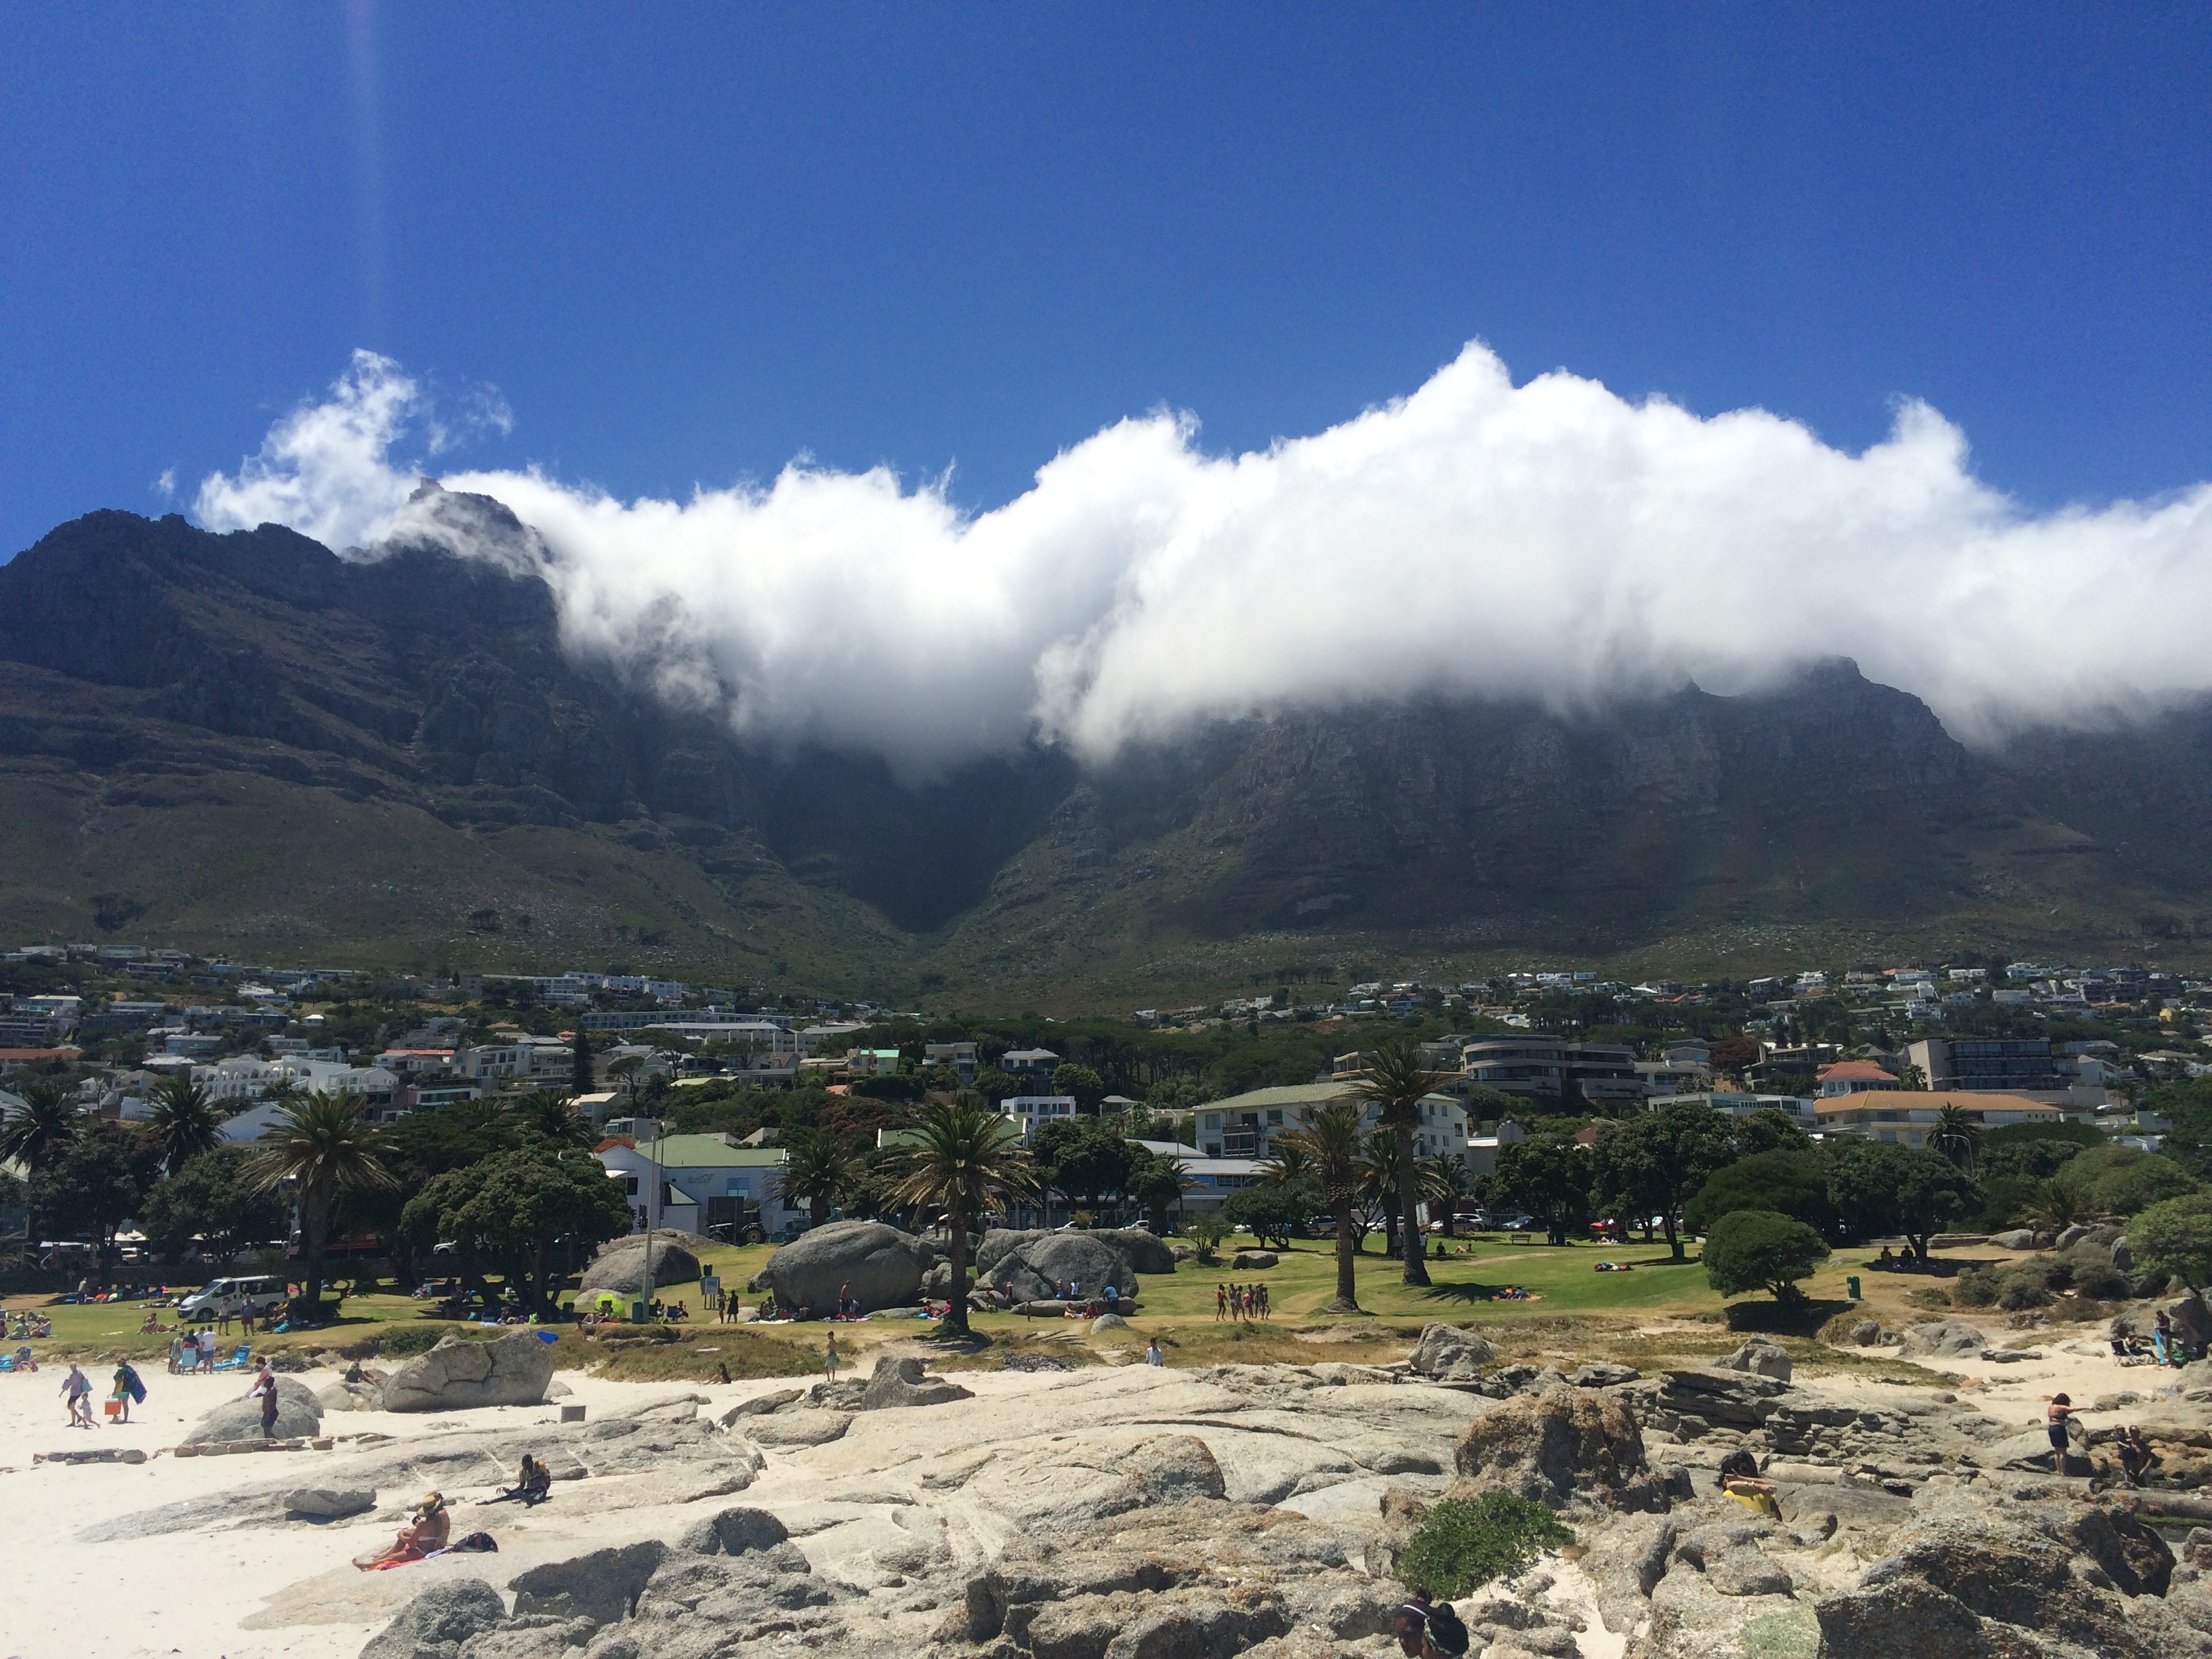
landscape, sea, coast, outdoor, mountain, cloud, hill, valley, mountain range, weather, plateau, capetown, south africa, aerial photography, table mountains, mountainous landforms